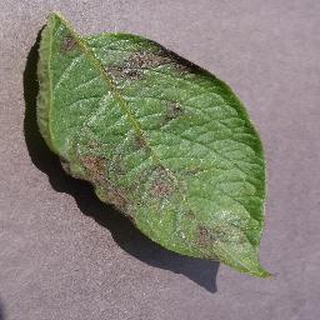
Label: potato_late_blight